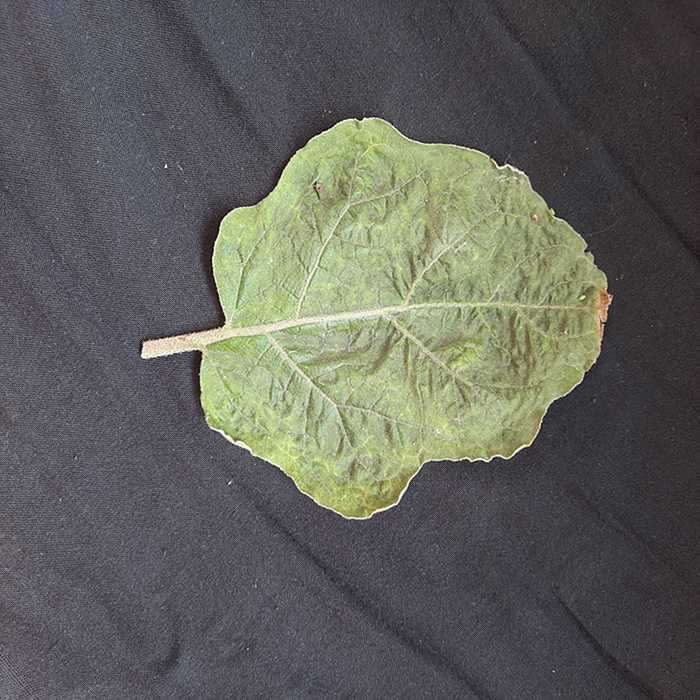
Plant: Eggplant
Label: Eggplant begomovirus